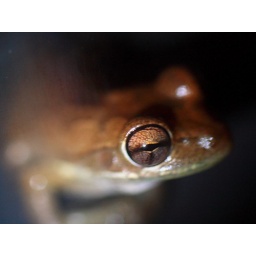
This tree frog rode home in our car on thanksgiving night.